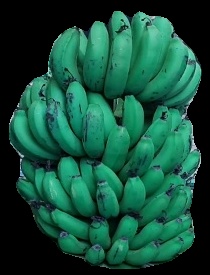
Variety: pachbale
Grade: grade2